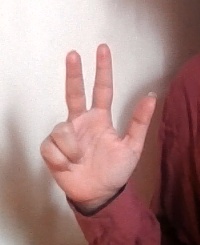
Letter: al